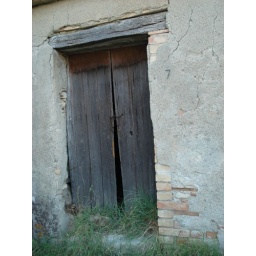
door of house that is around 100 years old